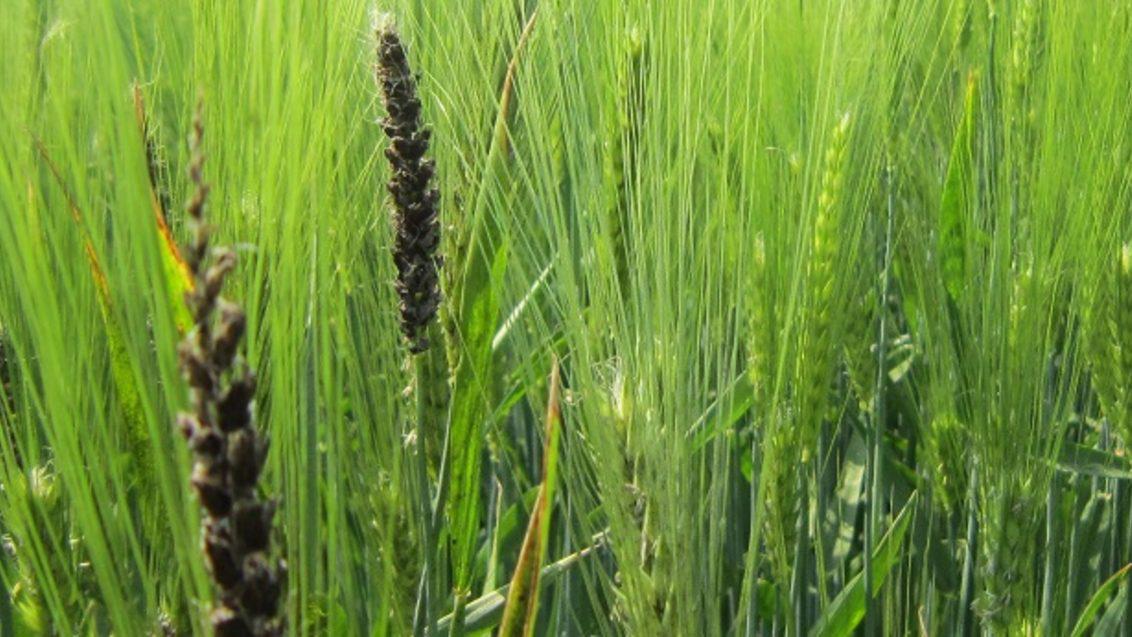
Plant: Wheat
Disease: wheat loose smut